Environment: real
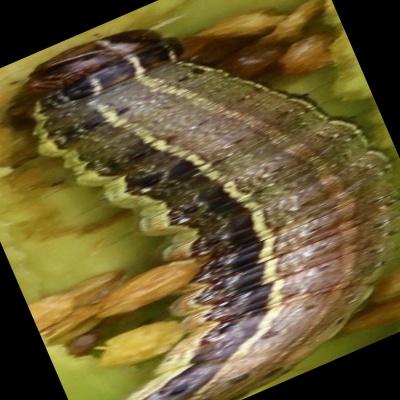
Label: fall_armyworm